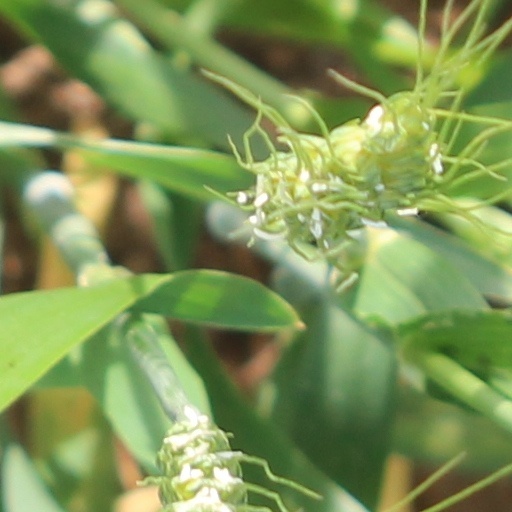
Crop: wheat